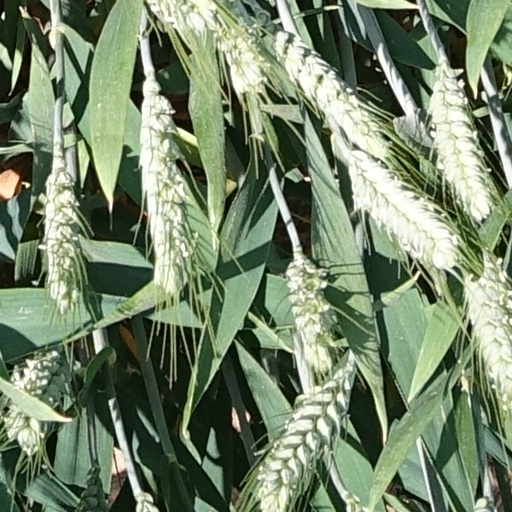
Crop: wheat